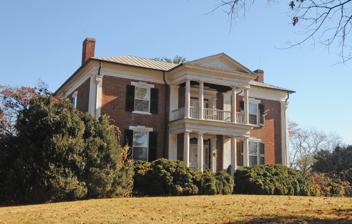
Building: Belle Aire
Country: United States of America
Year built: 1849
Historic house in Virginia, United States For the similarly named plantation on the James River, see Belle Air Plantation . United States historic place Belle Aire U.S. National Register of Historic Places Virginia Landmarks Register Belle Aire built by Benjamin Deyerle in Roanoke, VA around  1849 Show map of Virginia Show map of the United States Location U.S. 11, Roanoke , VA Coordinates 37°15′49″N 80°1′4″W / 37.26361°N 80.01778°W / 37.26361; -80.01778 Area 8 acres (3.2 ha) Built 1849 ( 1849 ) Architect Deyerle, Benjamin; Sedon, Gustavus Architectural style Greek Revival NRHP reference No. 75002034 VLR No. 128-0052 Significant dates Added to NRHP April 15, 1975 Designated VLR October 21, 1975 Belle Aire is a Greek Revival mansion listed on both the National Register of Historic Places and the Virginia Landmarks Register in the Greater Deyerle neighborhood of the independent city of Roanoke , Virginia , U.S.A . Located just south of Brandon Avenue SW ( U.S. 11 ) at 3820 Belle Aire Circle SW, Belle Aire was completed in 1849, as the private residence of Madison and Margeret Pitzer on a knoll overlooking their 1,600 acres (2.500 sq mi; 6.475 km 2 ) of land adjacent to the Roanoke River . It is located approximately one-half mile from his brother Jeramiah's house (Mount Airy). Today the home still stands, with the surrounding area now developed as single family home typical of those built during the 1970s-80s. History Belle Aire was constructed by Benjamin Deyerle and his carpenter Gustave A. Sedon (also known as Gustavus Sedon) for the Pitzer family in 1849. Its Greek Revival embellishments were influenced by the New England architect Asher Benjamin 's publication The Practical House Carpenter of 1830. The L-shaped home is of brick construction with stuccoed Doric pilasters at the corners. Its most recognizable feature is its 2-story pedimented portico four fluted Doric columns at each level. A kitchen addition replaced the original outbuilding and the side portico has been enclosed. Otherwise, Belle Aire remains much as it was in 1850. Today the home remains as a private residence. It became a Virginia Historic Landmark in 1966 and was listed in the National Register of Historic Places in 1975. References ^ "National Register Information System" . National Register of Historic Places . National Park Service . July 9, 2010. ^ "Virginia Landmarks Register" . Virginia Department of Historic Resources. ^ a b "Greater Deyerle Neighborhood Plan: History" (PDF) . City of Roanoke Planning Division. ^ a b c Virginia Historic Landmarks Commission Staff (September 1975). "National Register of Historic Places nomination, Belle Aire" (PDF) . ^ "City of Roanoke GIS" . City of Roanoke. v t e U.S. National Register of Historic Places in Virginia Lists by county Accomack Albemarle Alleghany Amelia Amherst Appomattox Arlington Augusta Bath Bedford Bland Botetourt Brunswick Buchanan Buckingham Campbell Caroline Carroll Charles City Charlotte Chesterfield Clarke Craig Culpeper Cumberland Dickenson Dinwiddie Essex Fairfax Fauquier Floyd Fluvanna Franklin Frederick Giles Gloucester Goochland Grayson Greene Greensville Halifax Hanover Henrico Henry Highland Isle Of Wight James City King and Queen King George King William Lancaster Lee Loudoun Louisa Lunenburg Madison Mathews Mecklenburg Middlesex Montgomery Nelson New Kent Northampton Northumberland Nottoway Orange Page Patrick Pittsylvania Powhatan Prince Edward Prince George Prince William Pulaski Rappahannock Richmond Roanoke Rockbridge Rockingham Russell Scott Shenandoah Smyth Southampton Spotsylvania Stafford Surry Sussex Tazewell Warren Washington Westmoreland Wise Wythe York Lists by city Alexandria Bristol Buena Vista Charlottesville Chesapeake Colonial Heights Covington Danville Emporia Fairfax Falls Church Franklin Fredericksburg Galax Hampton Harrisonburg Hopewell Lexington Lynchburg Manassas Manassas Park Martinsville Newport News Norfolk Norton Petersburg Poquoson (no listings) Portsmouth Radford Richmond Roanoke Salem Staunton Suffolk Virginia Beach Waynesboro Williamsburg Winchester Other lists Bridges National Historic Landmarks Keeper of the Register History of the National Register of Historic Places Property types Historic district Contributing property